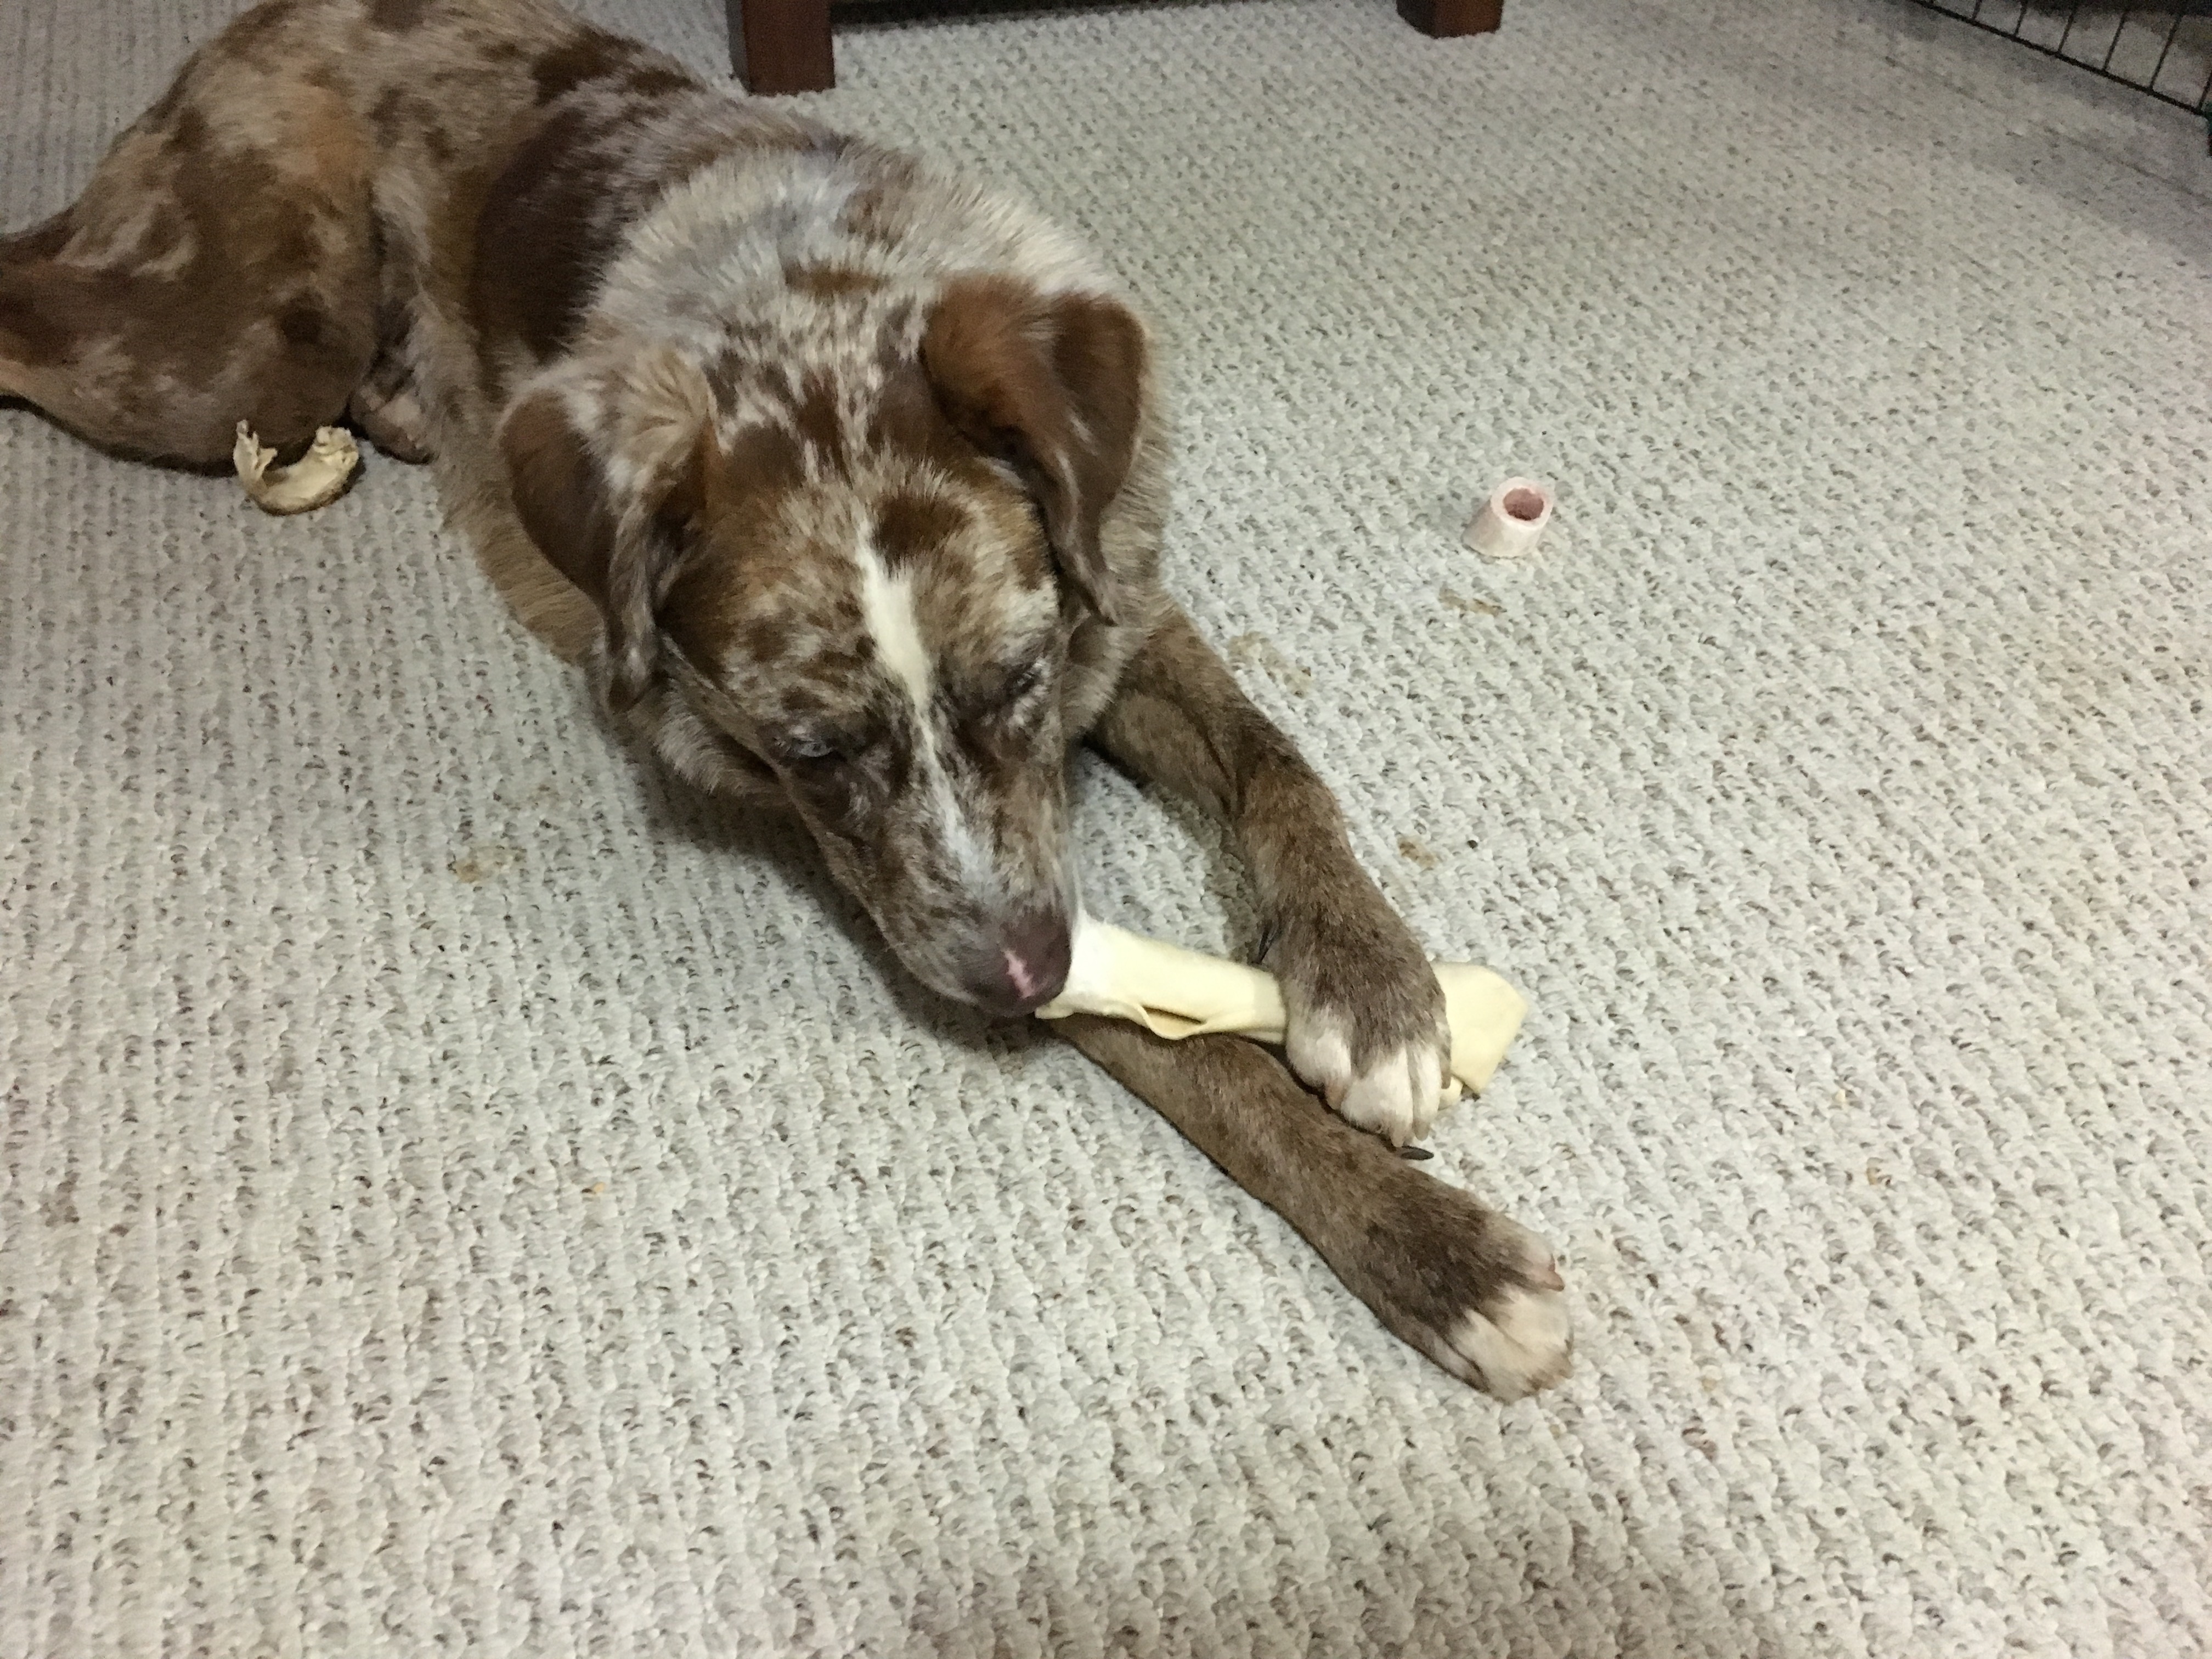
dog, mammal, vertebrate, felix, street dog, dog like mammal, dog crossbreeds